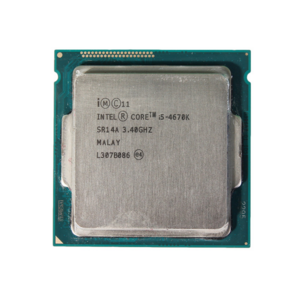
Intel Core i5 4670K Haswell